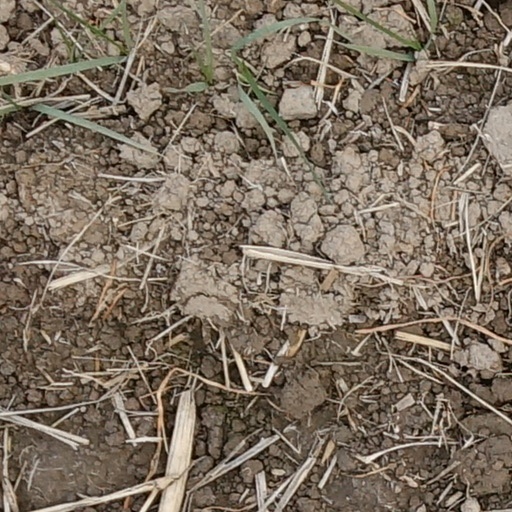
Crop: wheat